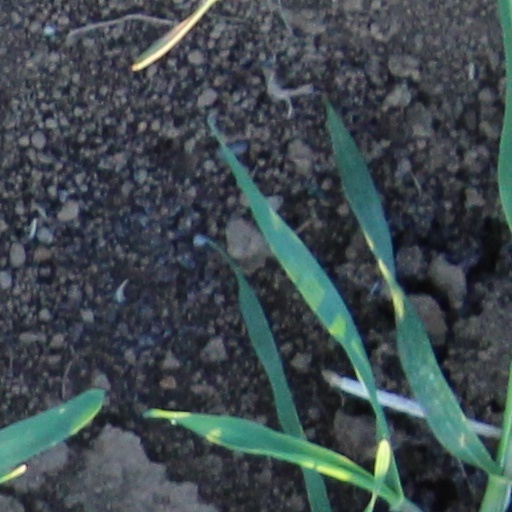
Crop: wheat